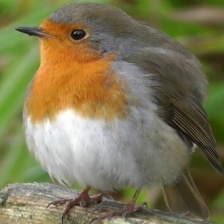
Species: AMERICAN ROBIN
Scientific name: TURDUS MIGRATORIUS
ImageNet parent category: robin